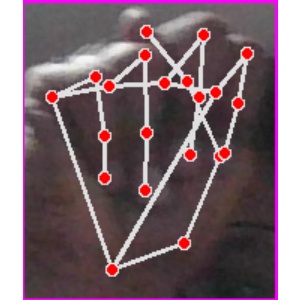
अक्षर: न